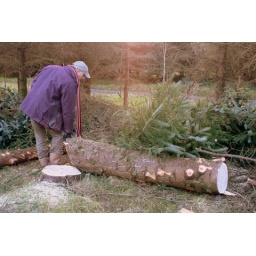
Day 1 large tree felled near house